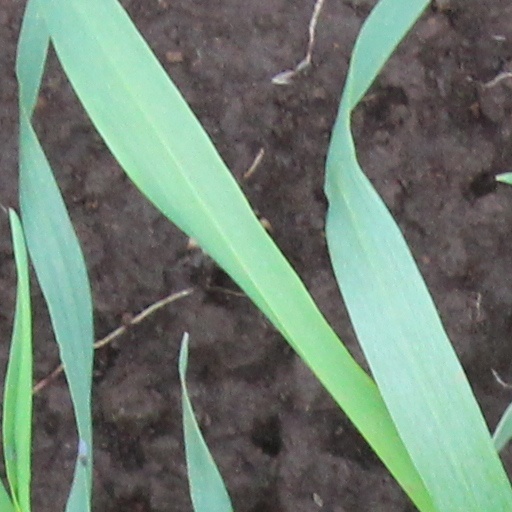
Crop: wheat